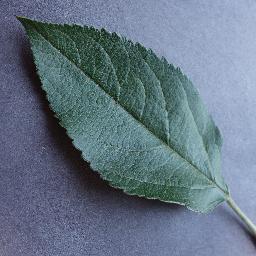
Label: Apple___healthy